Ben Heenan

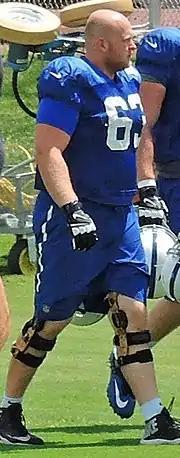
Heenan in 2015 at training camp for the Indianapolis Colts

Ben Heenan (born February 5, 1990) is a Canadian born former American football guard who played for the Indianapolis Colts of the National Football League (NFL) in 2015. He also played with the Saskatchewan Roughriders of Canadian Football League (CFL). Heenan played college football for the University of Saskatchewan, and was ranked as the second best player in the CFL's Amateur Scouting Bureau final rankings for players eligible in the 2012 CFL Draft, and first by players in Canadian Interuniversity Sport, at the end of the 2011 CIS season.